Denmark in the Eurovision Song Contest 2010

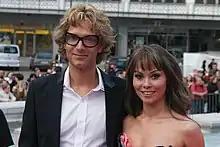
Chanée and N'evergreen at the Eurovision Opening Party in Oslo

According to Eurovision rules, all nations with the exceptions of the host country and the "Big Four" (France, Germany, Spain and the United Kingdom) were required to qualify from one of two semi-finals in order to compete for the final; the top ten countries from each semi-final progress to the final. The European Broadcasting Union (EBU) split up the competing countries into six different pots based on voting patterns from previous contests, with countries with favourable voting histories put into the same pot. On 7 February 2010, an allocation draw was held which placed each country into one of the two semi-finals, as well as which half of the show they would perform in. Denmark was placed into the second semi-final, to be held on 27 May 2010, and was scheduled to perform in the first half of the show. The running order for the semi-finals was decided through another draw on 23 March 2010 and Denmark was set to perform in position 4, following the entry from Israel and before the entry from Switzerland.